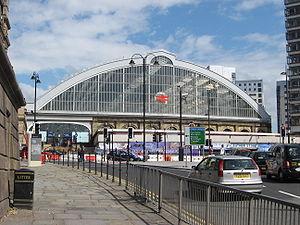
Le stade d'Anfield, parfois appelé Anfield Road, est un stade de football situé dans le quartier d'Anfield, dans le nord-ouest de Liverpool, en Angleterre. Construit en 1884, il est d'abord l'enceinte de l'Everton FC. En 1892, Everton quitte Anfield pour Goodison Park et le Liverpool Football Club est créé pour jouer à Anfield, ce qu'il fait toujours plus d'un siècle plus tard. Il est situé à proximité du Stanley Park, un grand parc public de 45 hectares. Dans les rues proches du stade, il y a des maisons et boutiques aux couleurs du club des Reds, le rouge et le blanc, mais aussi le jaune. Une signalétique routière annonce particulièrement la direction d'Anfield. Il est desservi par des trains et des bus mais les places de parking sont peu nombreuses.